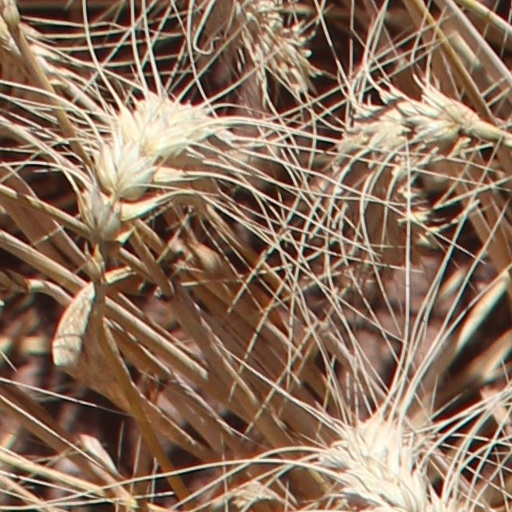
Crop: wheat